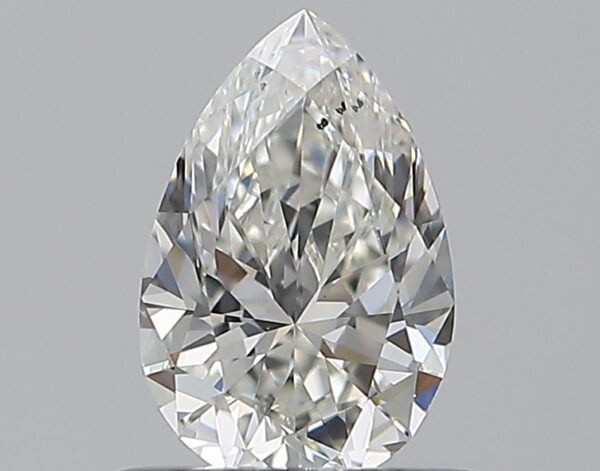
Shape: pear
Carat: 0.5
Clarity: SI1
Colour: J
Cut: EX
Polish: EX
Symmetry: VG
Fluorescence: F
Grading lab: GIA
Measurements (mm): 6.67 x 4.38 x 2.8